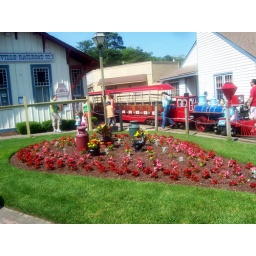
Mine and Dave's trip to Smithville, NJ in June 09 - Mini train and flowers